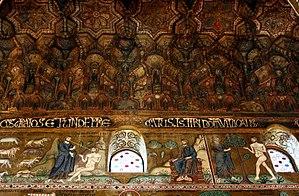
La chapelle palatine de Palerme est une chapelle catholique édifiée à l'intérieur du palais des Normands, dans la ville sicilienne de Palerme. Elle est dédiée aux saints Pierre et Paul.